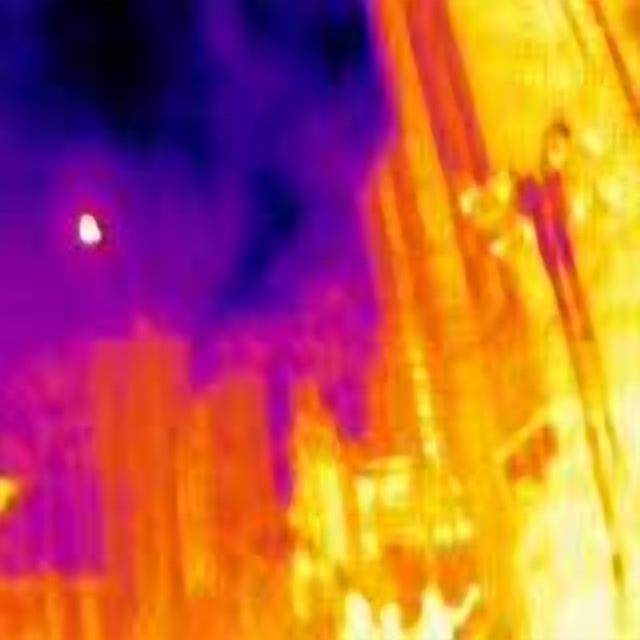
Detected objects:
label: person
label: person
label: person